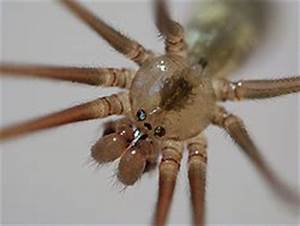
Label: ragno